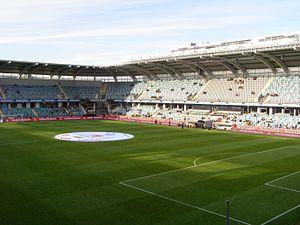
Gamla Ullevi, appelé simplement Ullevi depuis 1958 et la construction du Nya Ullevi, est un stade de football situé à Göteborg en Suède. Il est ouvert en 1916 et a une capacité de 15 000 à 18 000 places, en fonction de l'usage qui en est fait.